HMS Ganges (shore establishment)

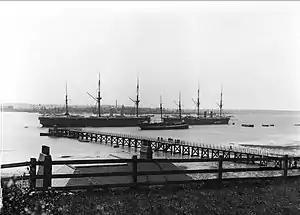

1906 was a period of considerable changes for the establishment. On 21 June HMS "Ganges" was renamed HMS "Tenedos III" in preparation for her reassignment to become part of the Boy Artificers Establishment at Chatham. She left the establishment on 5 July. Also on 21 June HMS "Boscawen" (the old HMS "Minotaur") was renamed HMS "Ganges" as her replacement. The establishment was further swelled by the merging of the pupils of the establishments of , and . HMS "Boscawen II" (the former HMS "Agincourt") was renamed HMS "Ganges II".